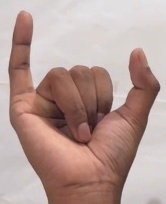
ASL sign: Y